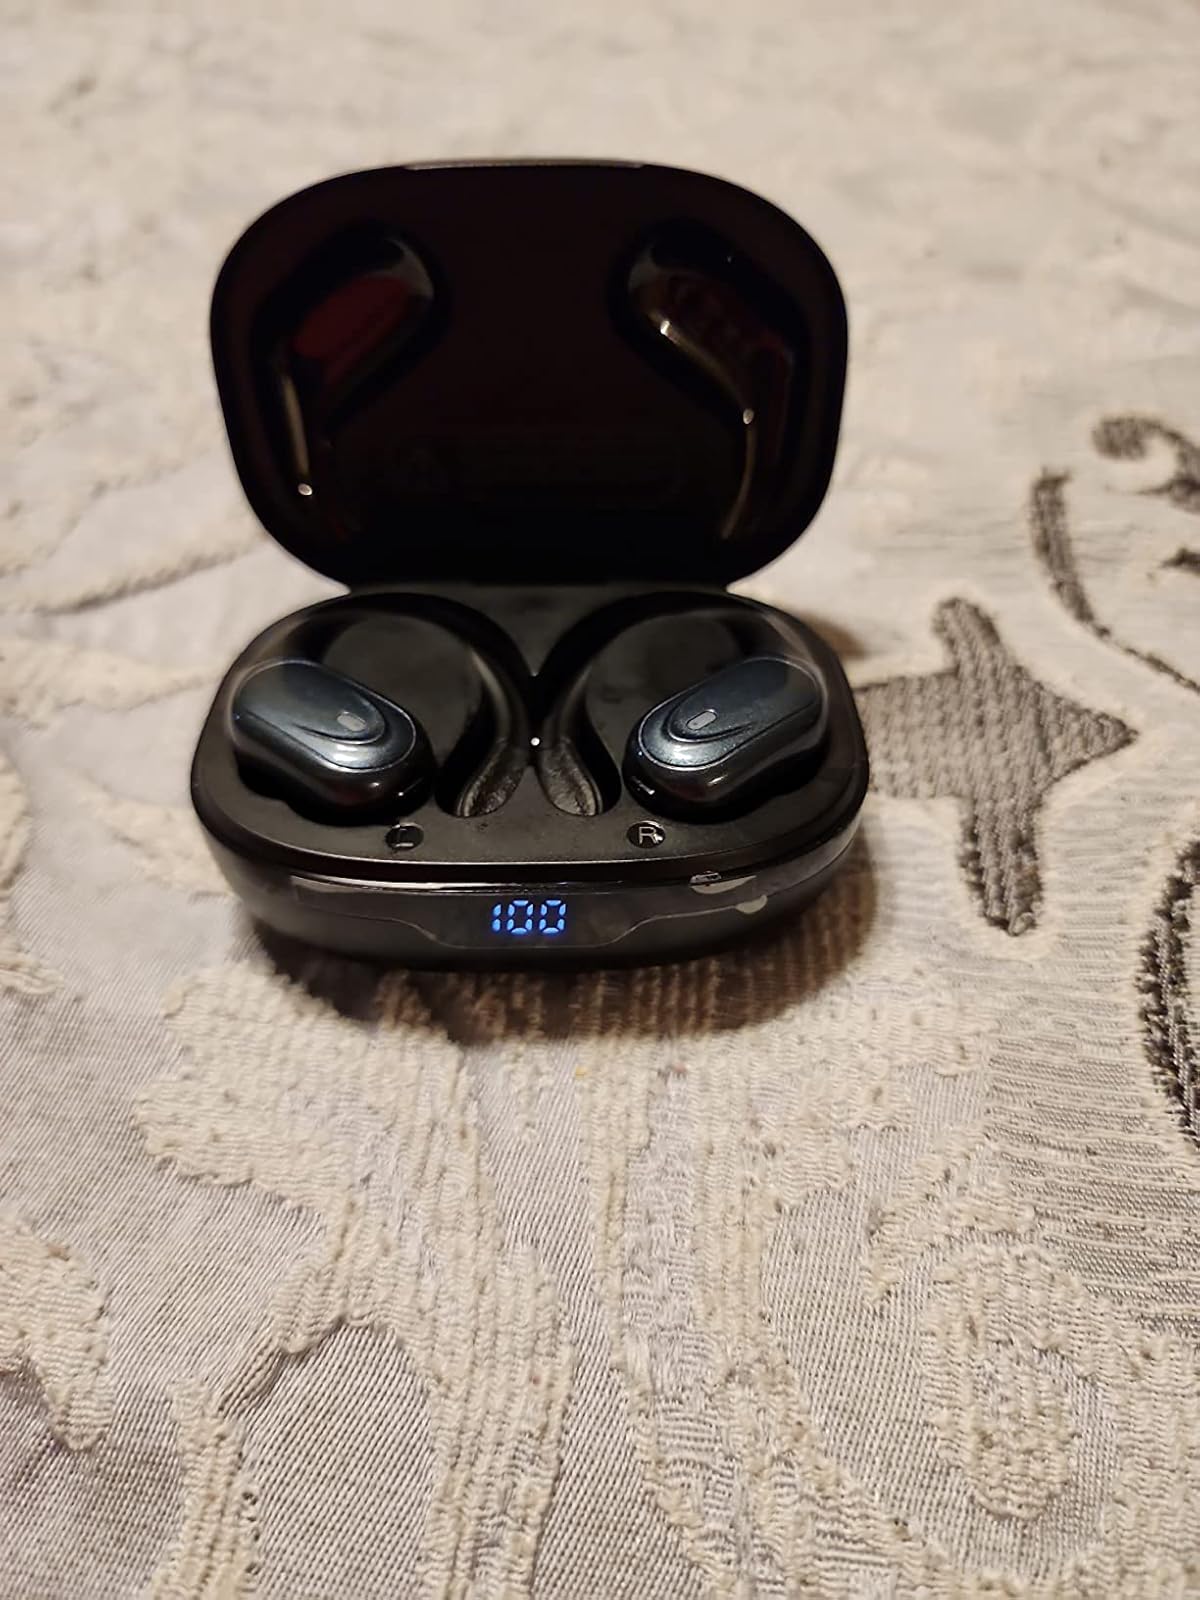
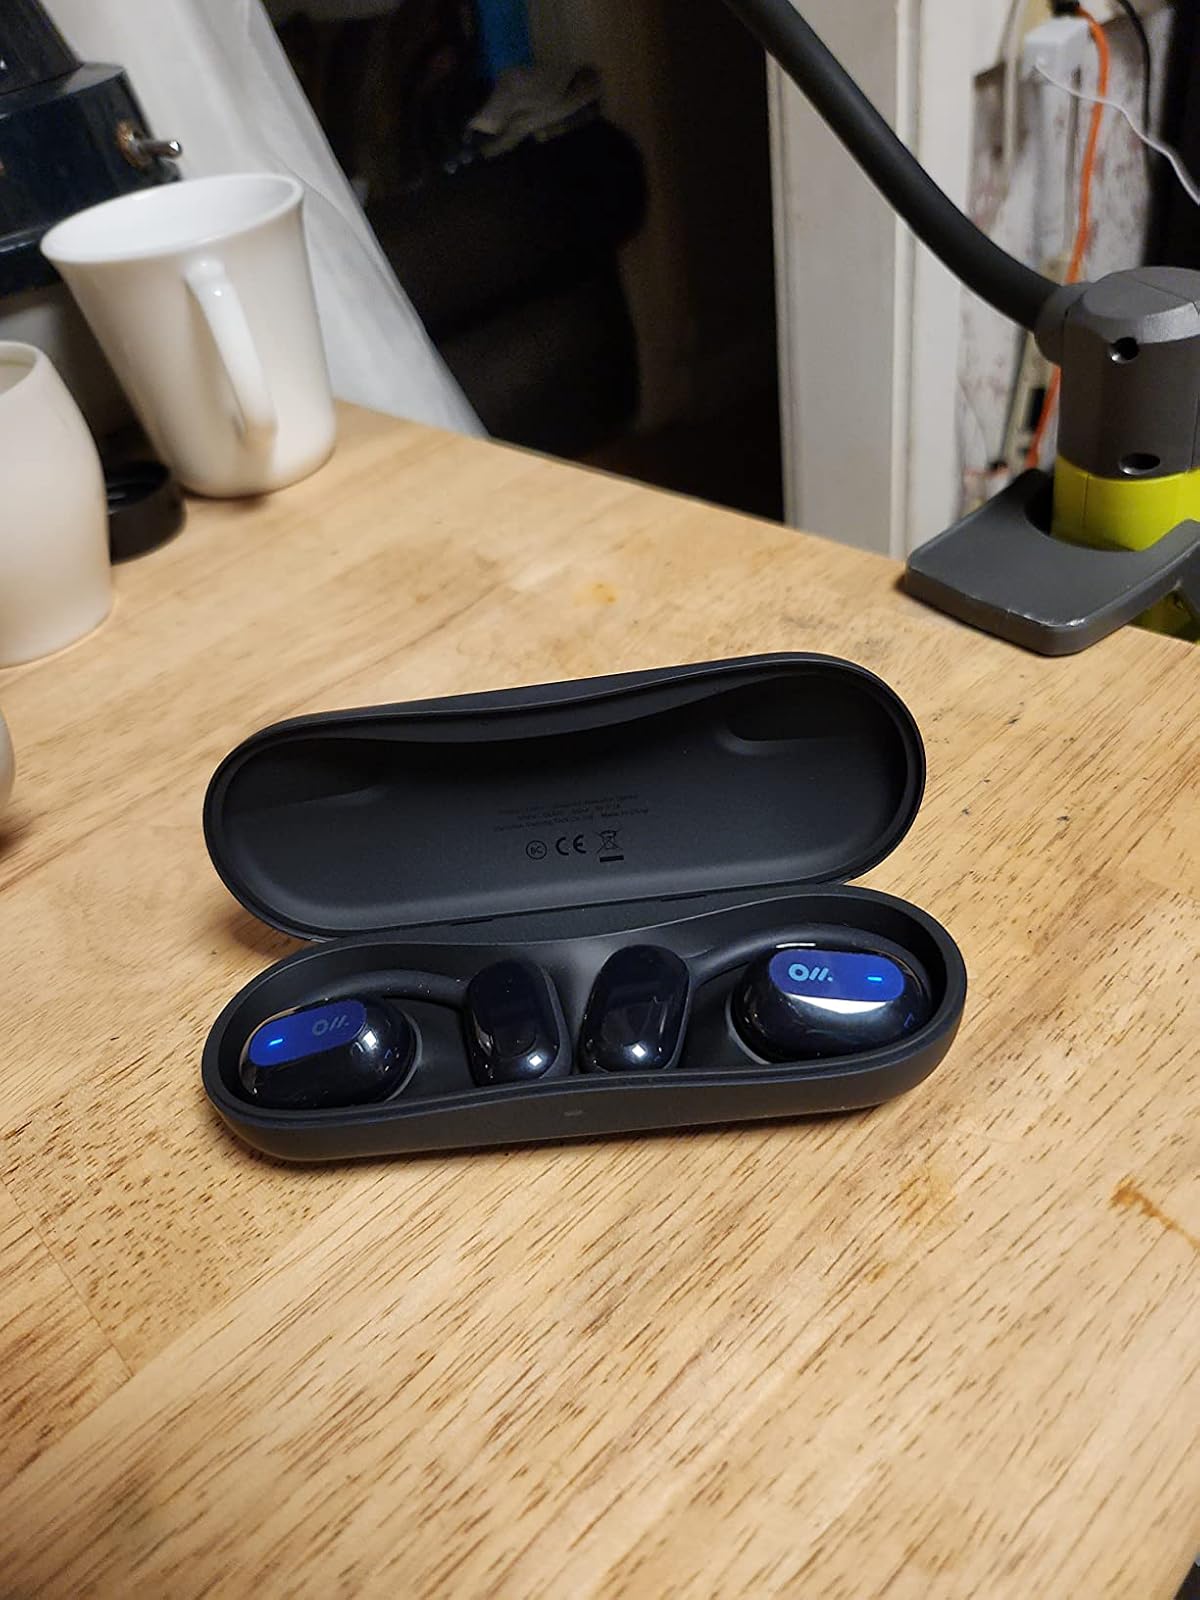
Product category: earbuds
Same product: no